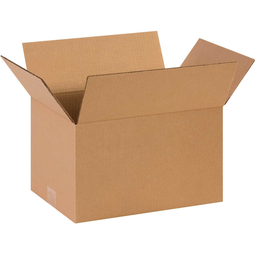
Label: cardboard